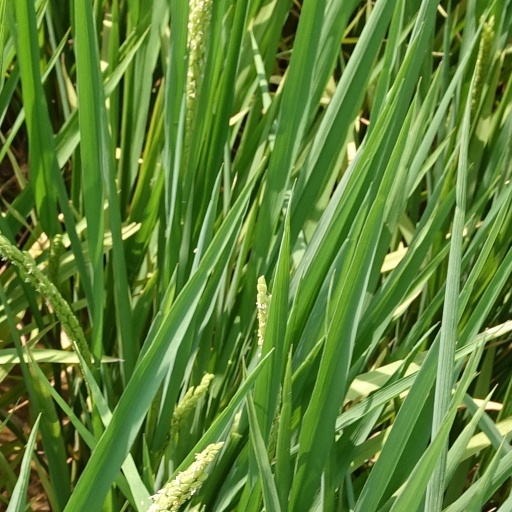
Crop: rice